Roman Catholic Diocese of Nardò-Gallipoli

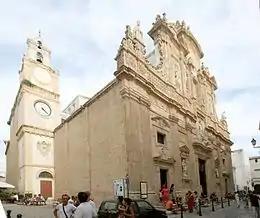
The Gallipoli Cathedral

The Diocese of Nardò-Gallipoli is a Latin diocese of the Catholic Church in southern Italy. It is a suffragan of the Archdiocese of Lecce.